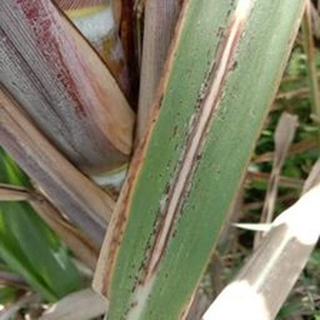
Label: sugarcane_rust